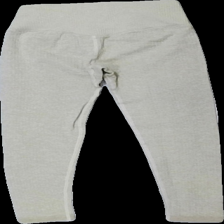
View: back
Type: Tights
Category: Ladies
Brand: Missing
Colors: Beige
Material: 62% nylon, 38% polyester
Cut: Regular, Tight
Size: S
Season: All
Damage location: middle left
Damage 2 location: middle right
Price range: <50
Recommended usage: Reuse
Description: Beige tights